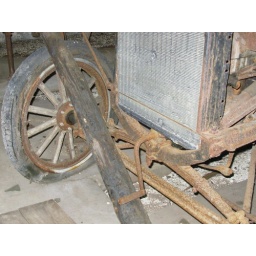
Front end of car found in barn